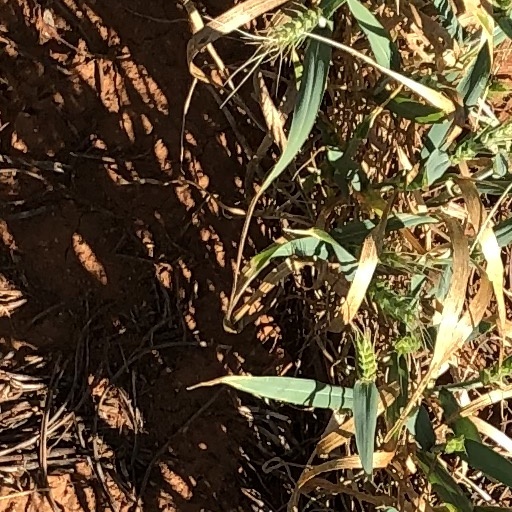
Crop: wheat